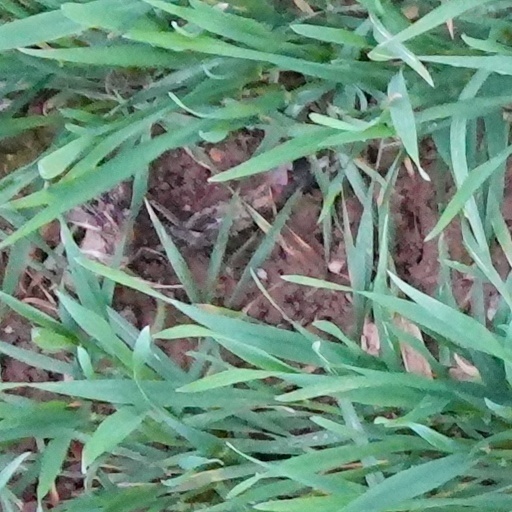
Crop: wheat